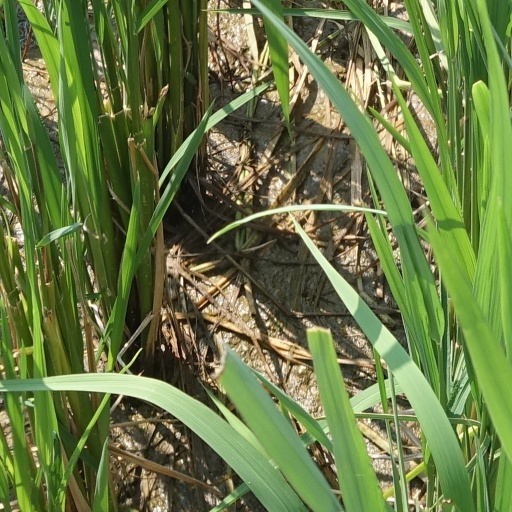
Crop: rice